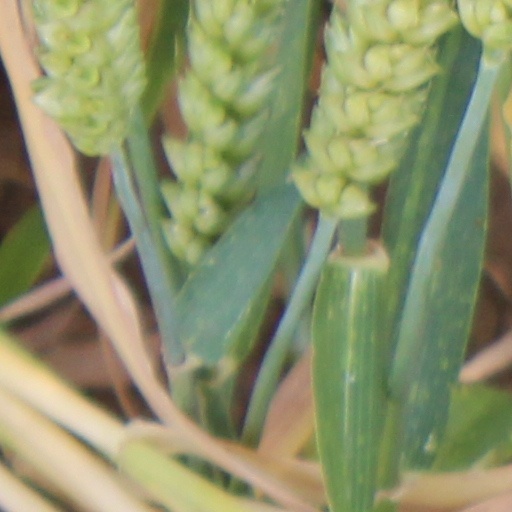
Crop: wheat